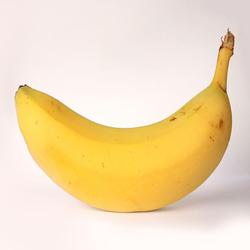
Label: Banana